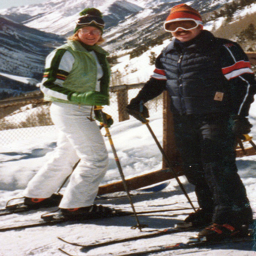
The man and woman are posing with their skis.
two people wearing skiis standing next to each other
people wearing ski equipment while standing in snow
Two people posing for a picture on some skis.
Two men on skiis smile for the camera.